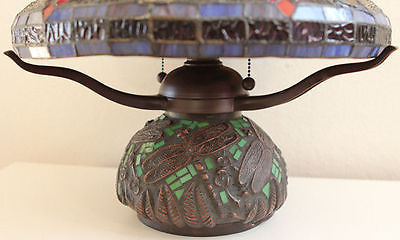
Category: lamp